Esther Fernández

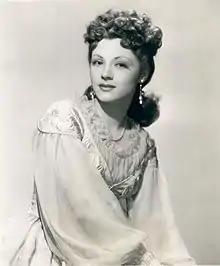
Fernández circa 1936

Esther Fernández began her career as an extra in the film "La Mujer del Puerto" (1934). Her first starring role was in the early horror film "El baúl macabro" (Miguel Zacarías, 1936). Her beauty and charisma drew the attention of film director Fernando de Fuentes, who gave her the female lead role of Crucita in the rural musical "Allá en el rancho Grande" (1936), opposite Tito Guizar. Some critics consider the unexpected success of this film throughout Latin America as marking the start of the Golden Age of Mexican cinema.